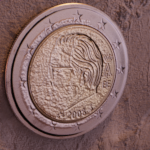
Coin value: 2euro
Country: be
Edition: 2008